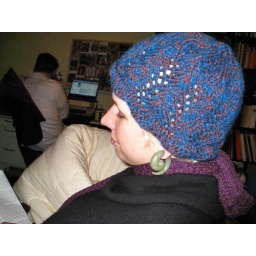
knitted in a brown cotton and blue mohair combo in 'fountain lace' stitch pattern. With Rob skyping in the background.